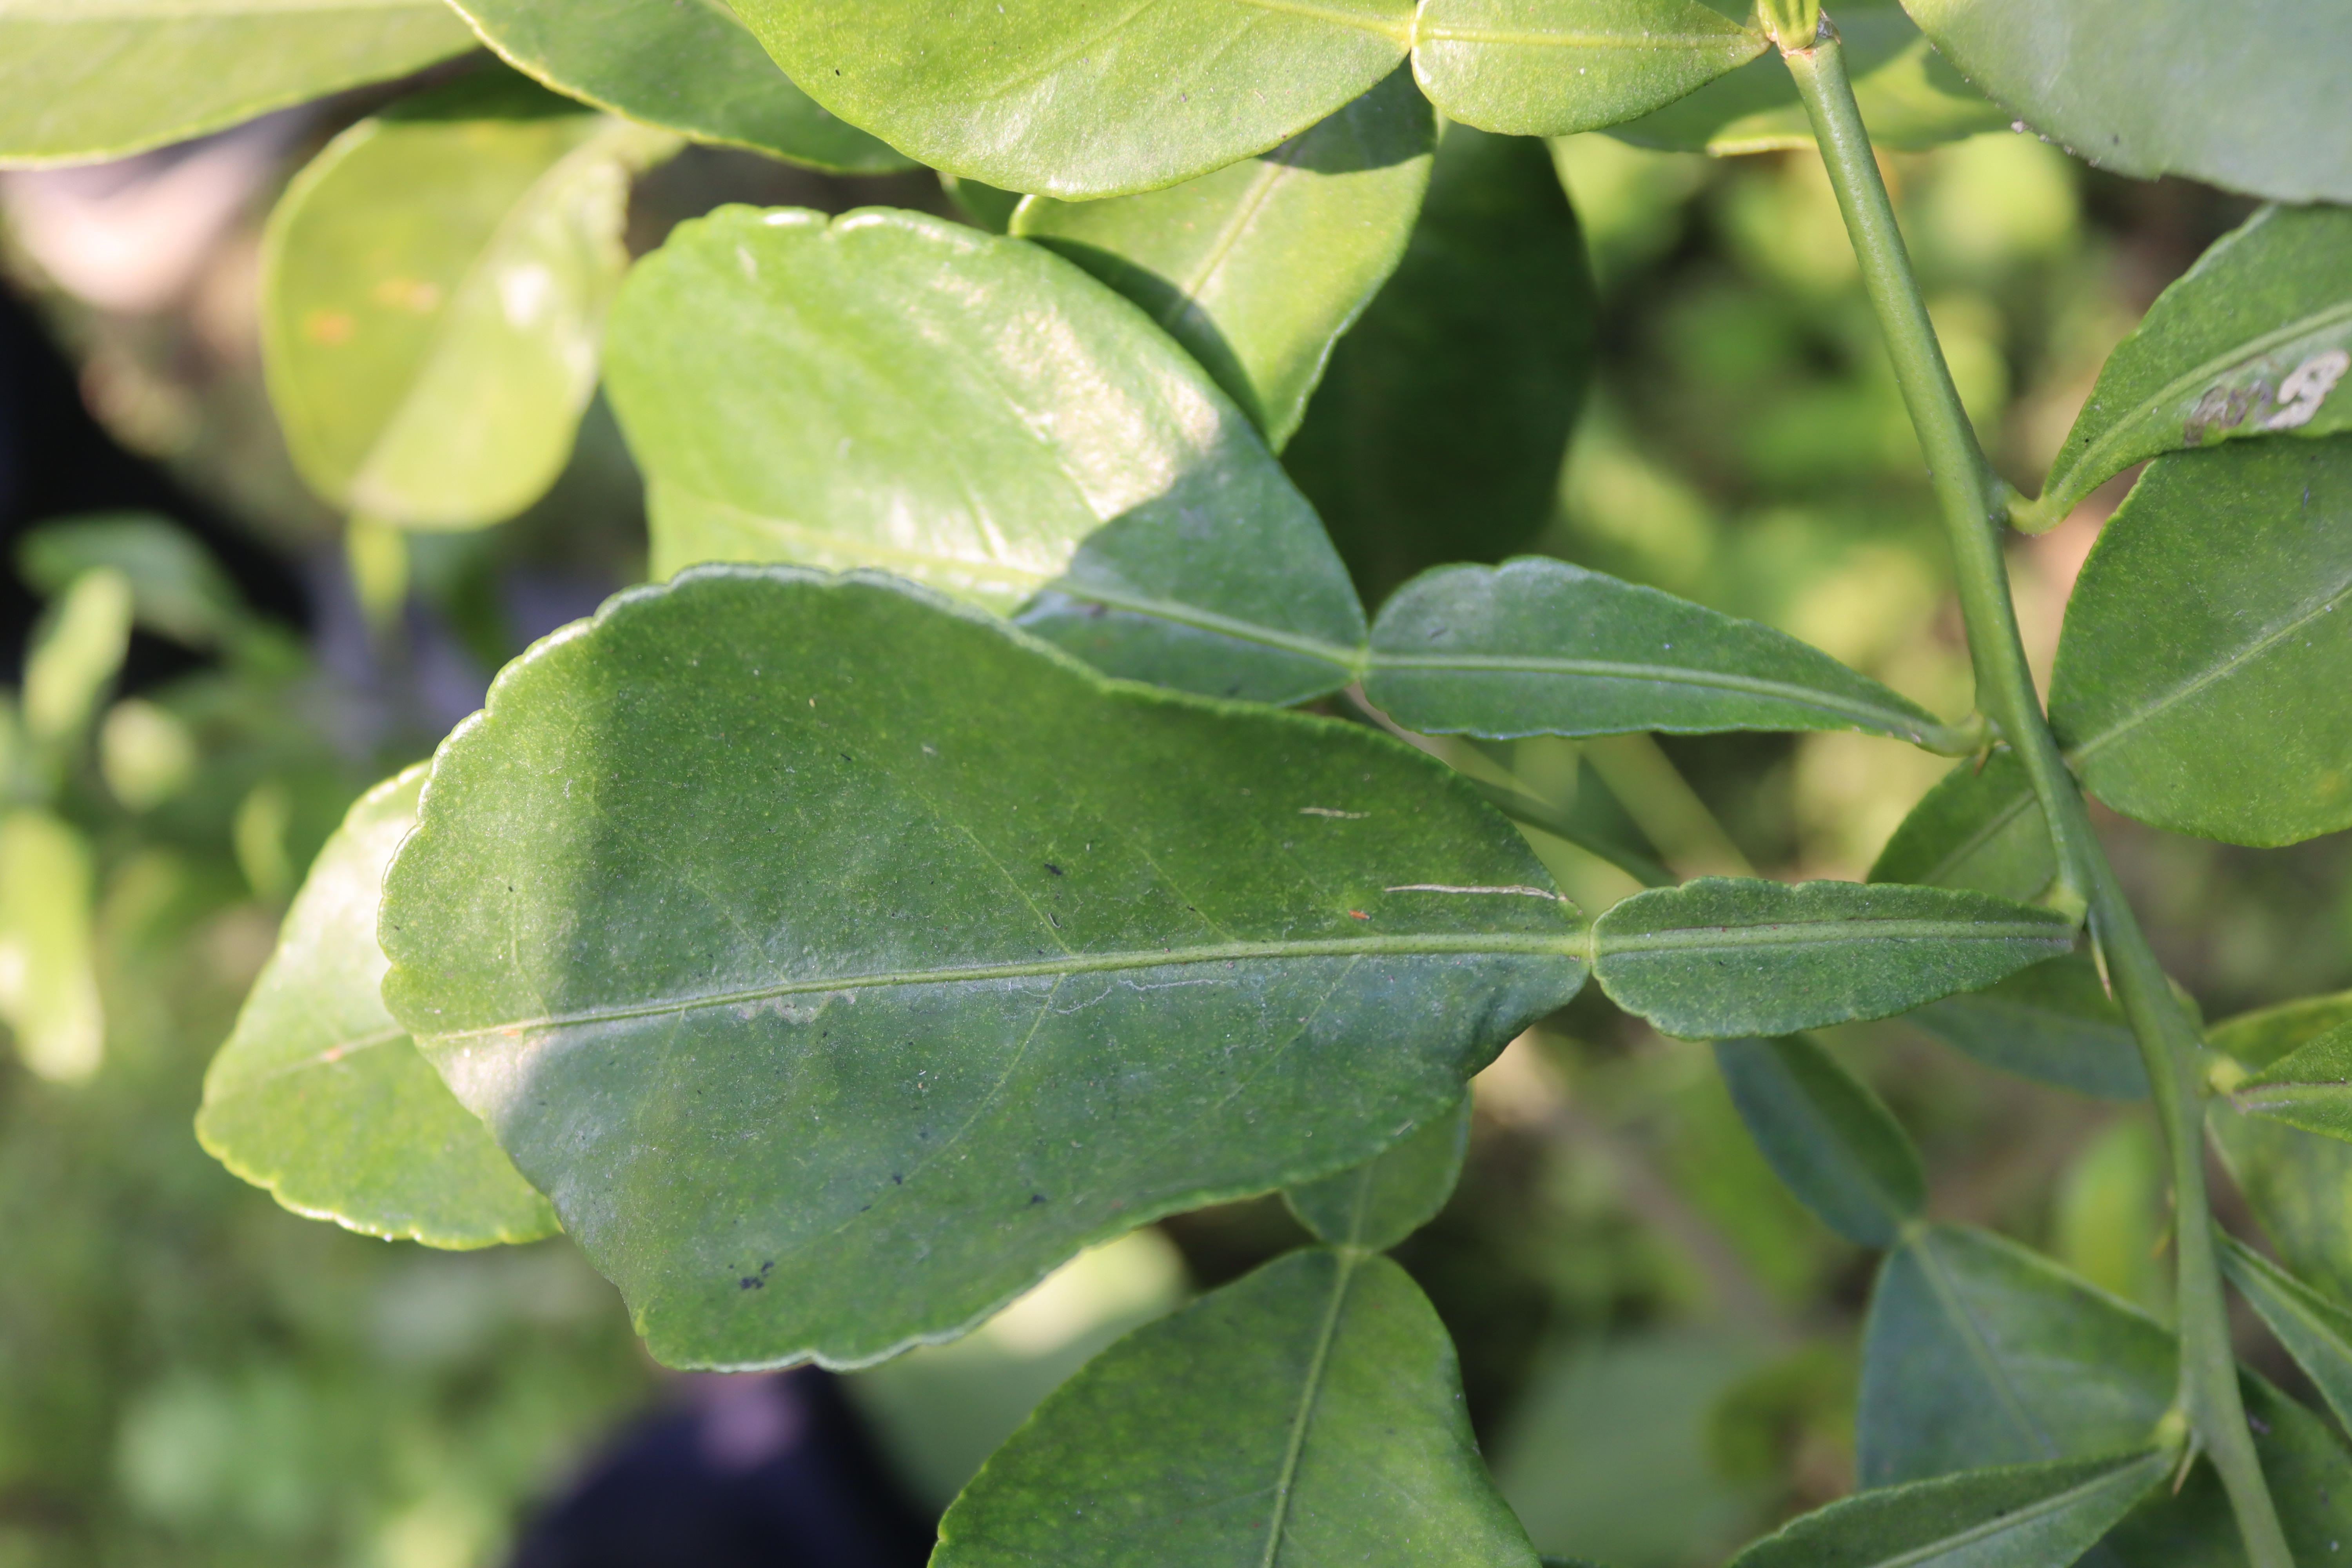
Mandarin leaf variety: Nagpuri